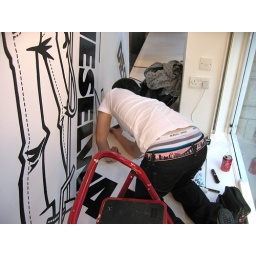
Boys in pink &amp;amp; blue striped pants are cool. Here is Hammo hard at work. With his pants out